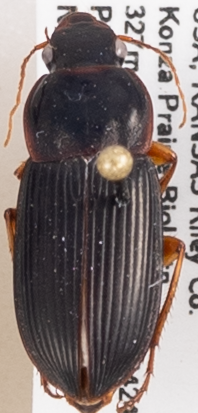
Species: Harpalus pensylvanicus
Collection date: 2020-07-15
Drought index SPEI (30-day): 0.444
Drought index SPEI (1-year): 0.8
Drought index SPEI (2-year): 2.09